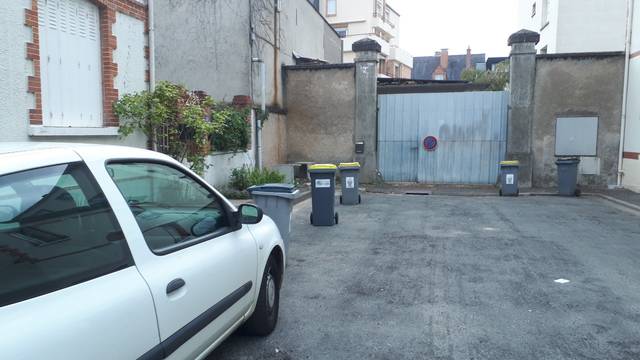
Region: France
Coordinates: 47.39, 0.6731